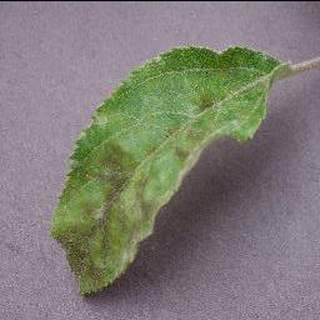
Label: apple_apple_scab